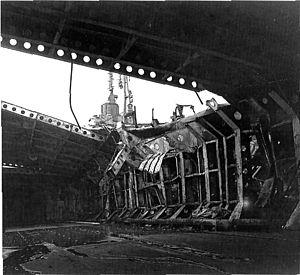
Le Katsuragi était un porte-avions de classe Unryū construit pour la Marine impériale japonaise pendant la Seconde Guerre mondiale. Nommé d'après le mont Katsuragi, et complété tardivement à la fin de la guerre, il n'a jamais embarqué d'avion et a passé la guerre dans les eaux japonaises. Le navire est gravement endommagé en juillet 1945, après avoir été frappé à plusieurs reprises au cours de frappes aériennes américaines sur la base aérienne de Kure. Réparé après la fin de la guerre, le Katsuragi est ensuite utilisé comme navire de rapatriement pendant plusieurs mois, ramenant des soldats et des civils japonais au Japon depuis des lieux étrangers. Il fut démoli au Japon à partir de fin 1946.